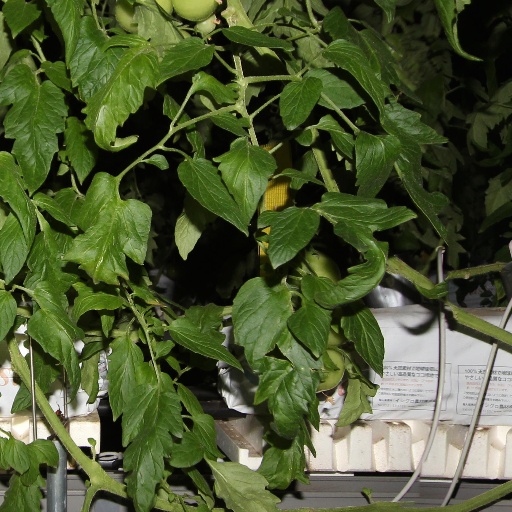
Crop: tomato